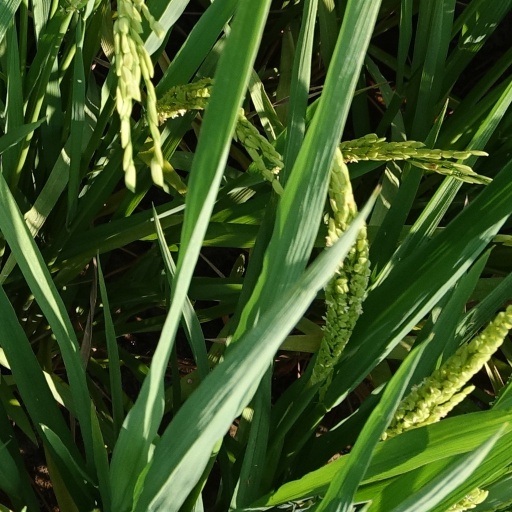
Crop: rice